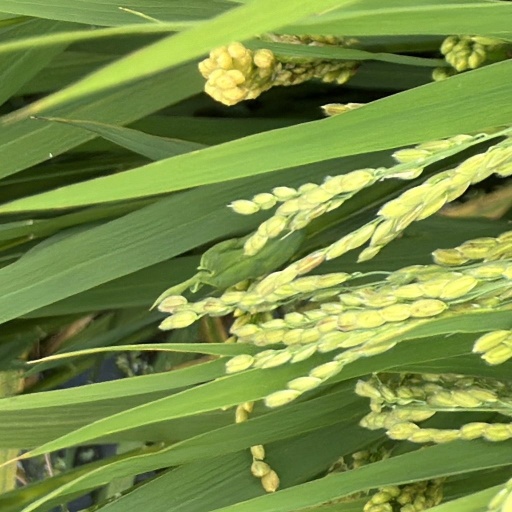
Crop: rice